Good Party

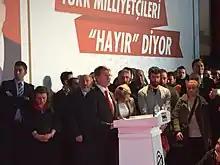
MHP dissidents hold a 'No' campaign event for the 2017 constitutional referendum

In December 2016, the governing AKP and opposition MHP agreed to put forward a joint constitutional amendment proposal that would change Turkey's parliamentary system into an executive presidency. The MHP's support for the proposals came as a surprise given the party's historically staunch opposition to an executive presidency. Many MHP members and prominent dissidents refused to support the party leadership and began their own 'No' campaigns. Polls and dissident politicians predicted that between 70 and 90% of MHP voters would defect from their party's official position and vote 'No'.